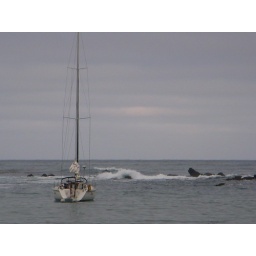
6/1/08 - sail boat in the harbor